Figgy pudding
Also known as:
zh - Chinese: 無花果布丁
Category: dessert (pudding)
Cuisine: British
Associated cuisines: British
Area: United Kingdom
Countries: United Kingdom
Region: Northern Europe

The dish is any of many medieval Christmas dishes, usually sweet or savory cakes containing honey, fruits and nuts. In later times, rum or other distilled alcohol was often added to enrich the fruitiness of the flavour.

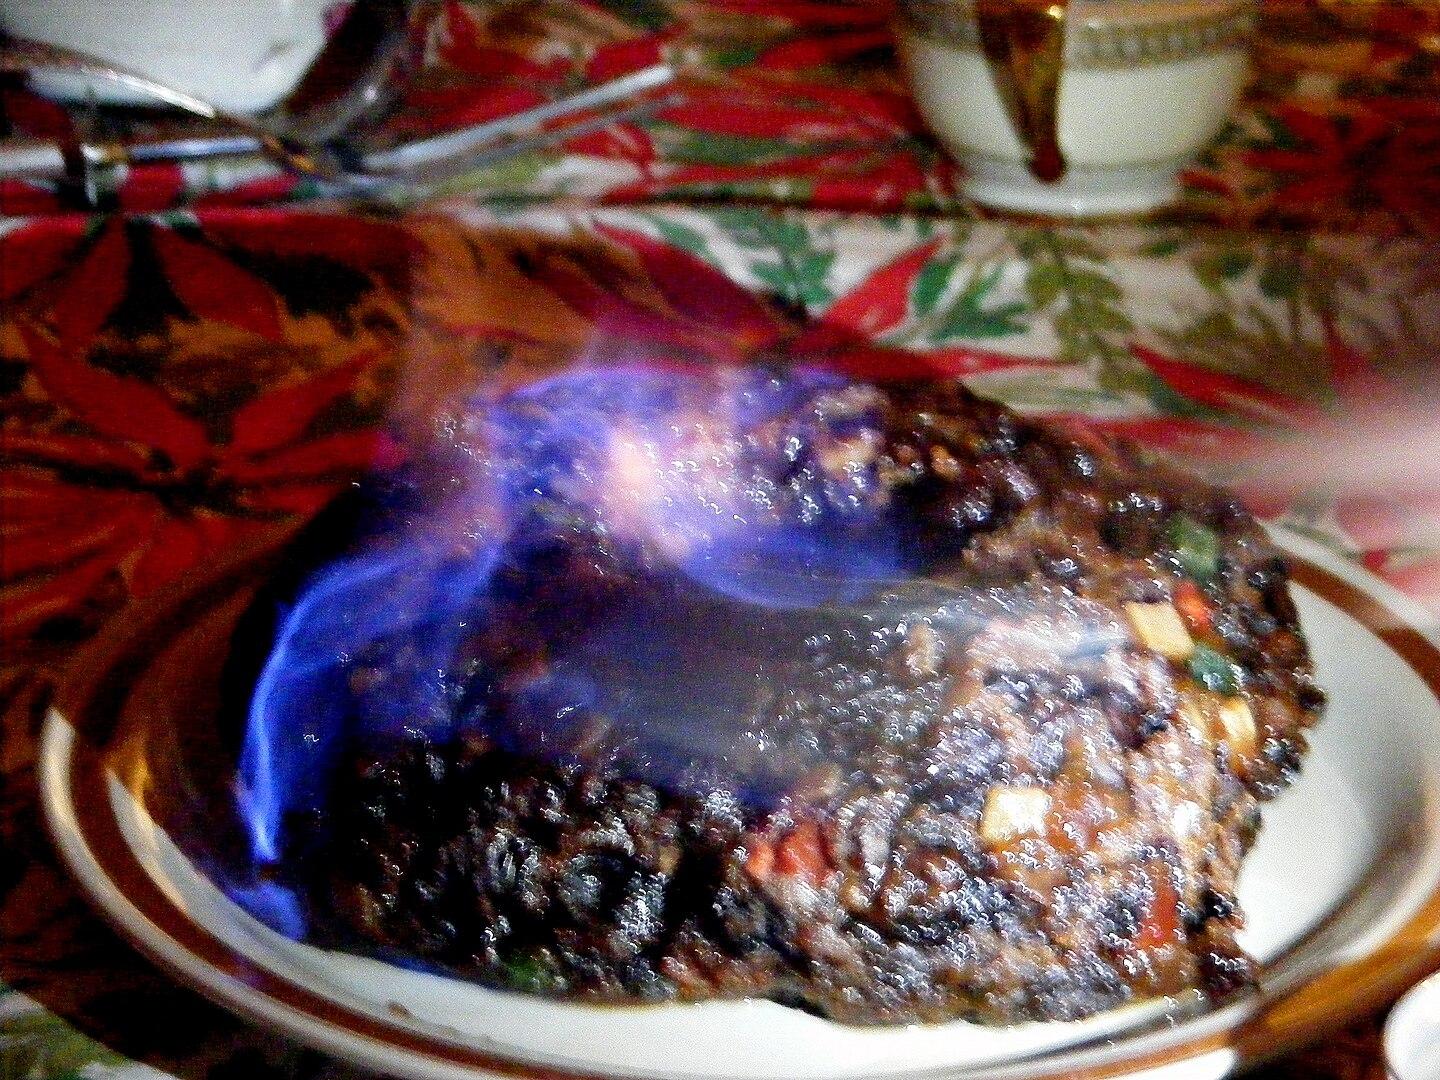